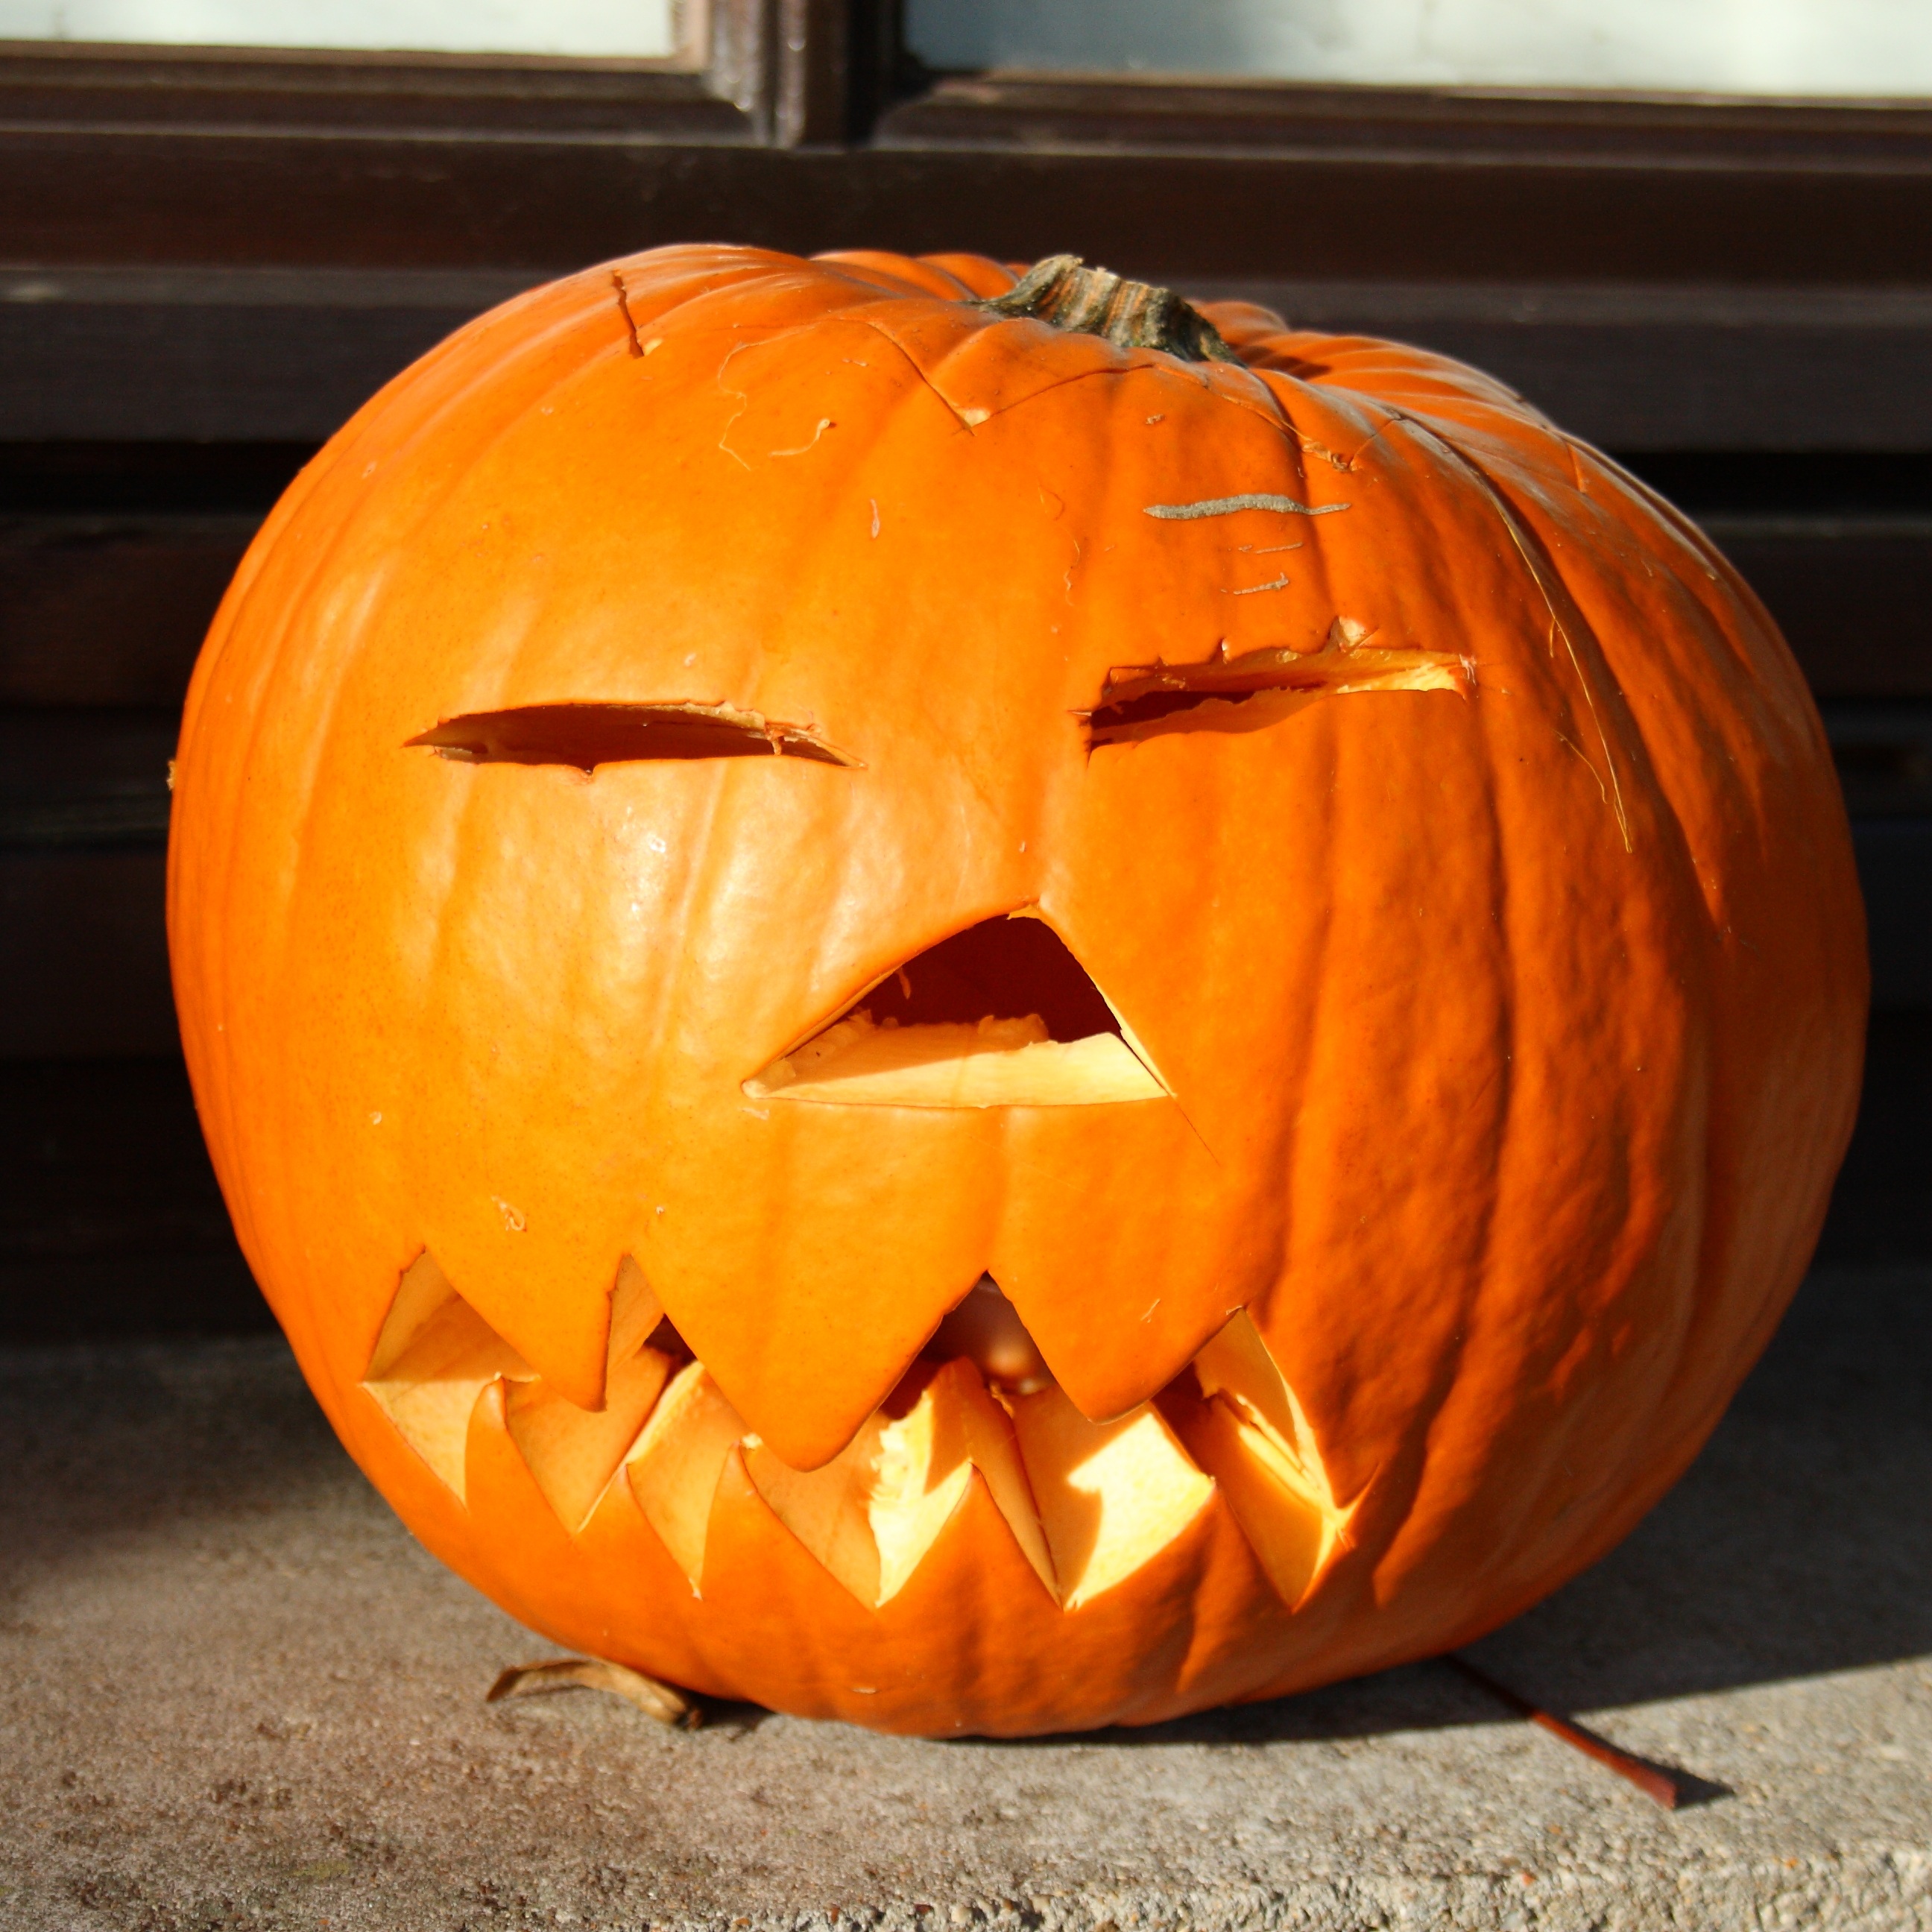
wheel, orange, harvest, produce, autumn, pumpkin, halloween, holiday, jack o lantern, face, vegetables, calabaza, carving, october, fash, winter squash